Bermuda Flying School

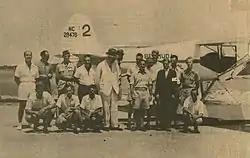
Edward, Duke of Windsor visits the BFS in 1940.

The Bermuda Flying School operated on Darrell's Island from 1940 to 1942. It trained Bermudian volunteers as pilots for the Royal Air Force and the Fleet Air Arm.